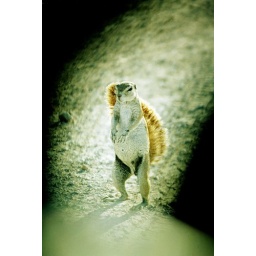
Shot through a gap in the door frame of my car